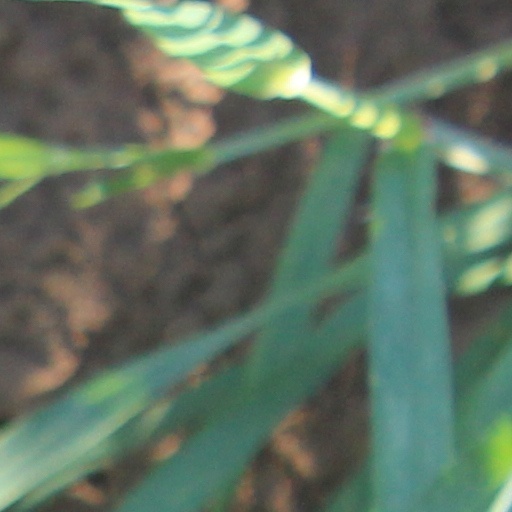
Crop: wheat